Melanie Moore

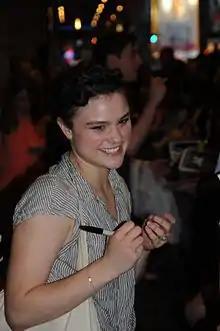
Moore at the 2015 Broadway production of "Finding Neverland"

Melanie Moore (born September 17, 1991) is an American professional dancer and actress best known as the winner of the eighth season of the U.S. reality television competition "So You Think You Can Dance". According to the results announced on the broadcast, Moore won "overwhelmingly", garnering 47% of the vote in a four-way final tally for 1st place.